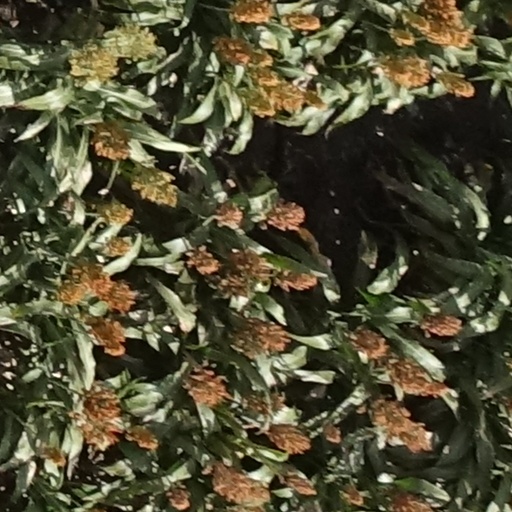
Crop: sorghum